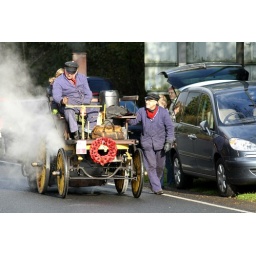
One of only 18 steam-driven cars in the 2008 veteran car run